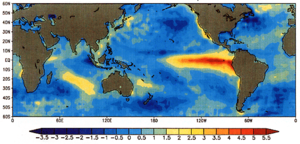
El Niño désigne à l'origine un courant côtier saisonnier chaud au large du Pérou et de l'Équateur mettant fin à la saison de pêche. Le terme désigne maintenant par extension le phénomène climatique particulier, différent du climat usuel, qui se caractérise par des températures anormalement élevées de l'eau dans la partie Est de l'océan Pacifique Sud, représentant une extension vers le Sud du courant chaud péruvien. Il a été relié à un cycle de variation de la pression atmosphérique globale entre l'Est et l'Ouest du Pacifique, nommé l'oscillation australe, et les deux phénomènes sont réunis sous le titre de ENSO.